Zlatan Ibrahimović

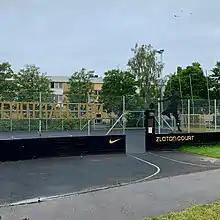
Zlatan Court entrance in Malmö with assistance of his sponsor Nike

In 2013, Ibrahimović came under fire from the Sweden women's national team for an interview published on Christmas Day by tabloid "Expressen", in which he had commented about the disparity of achievements by, and the treatment of, male and female footballers. His former teammate Anders Svensson had been rewarded with a car for becoming Sweden's most-capped player that year, but Therese Sjögran had received no such reward for doing likewise for the women's team, despite owning 41 more caps (187 to 146) than Svensson at the time. Ibrahimović's response to the issue was that Sweden would be "devaluing" Svensson "by comparing him with the ladies' individual achievements. They can get a bike with my autograph on it and then we're good." Coach Pia Sundhage replied that his comments were "sad and unfortunate" and epitomised "failings in the basic values of male football", while Sjögran said, "I understand him when he says that the men's national team brings in more money and exposure. That's true. But this is about respect."